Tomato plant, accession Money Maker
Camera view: vertical (180 deg); turntable rotation: 90 degrees
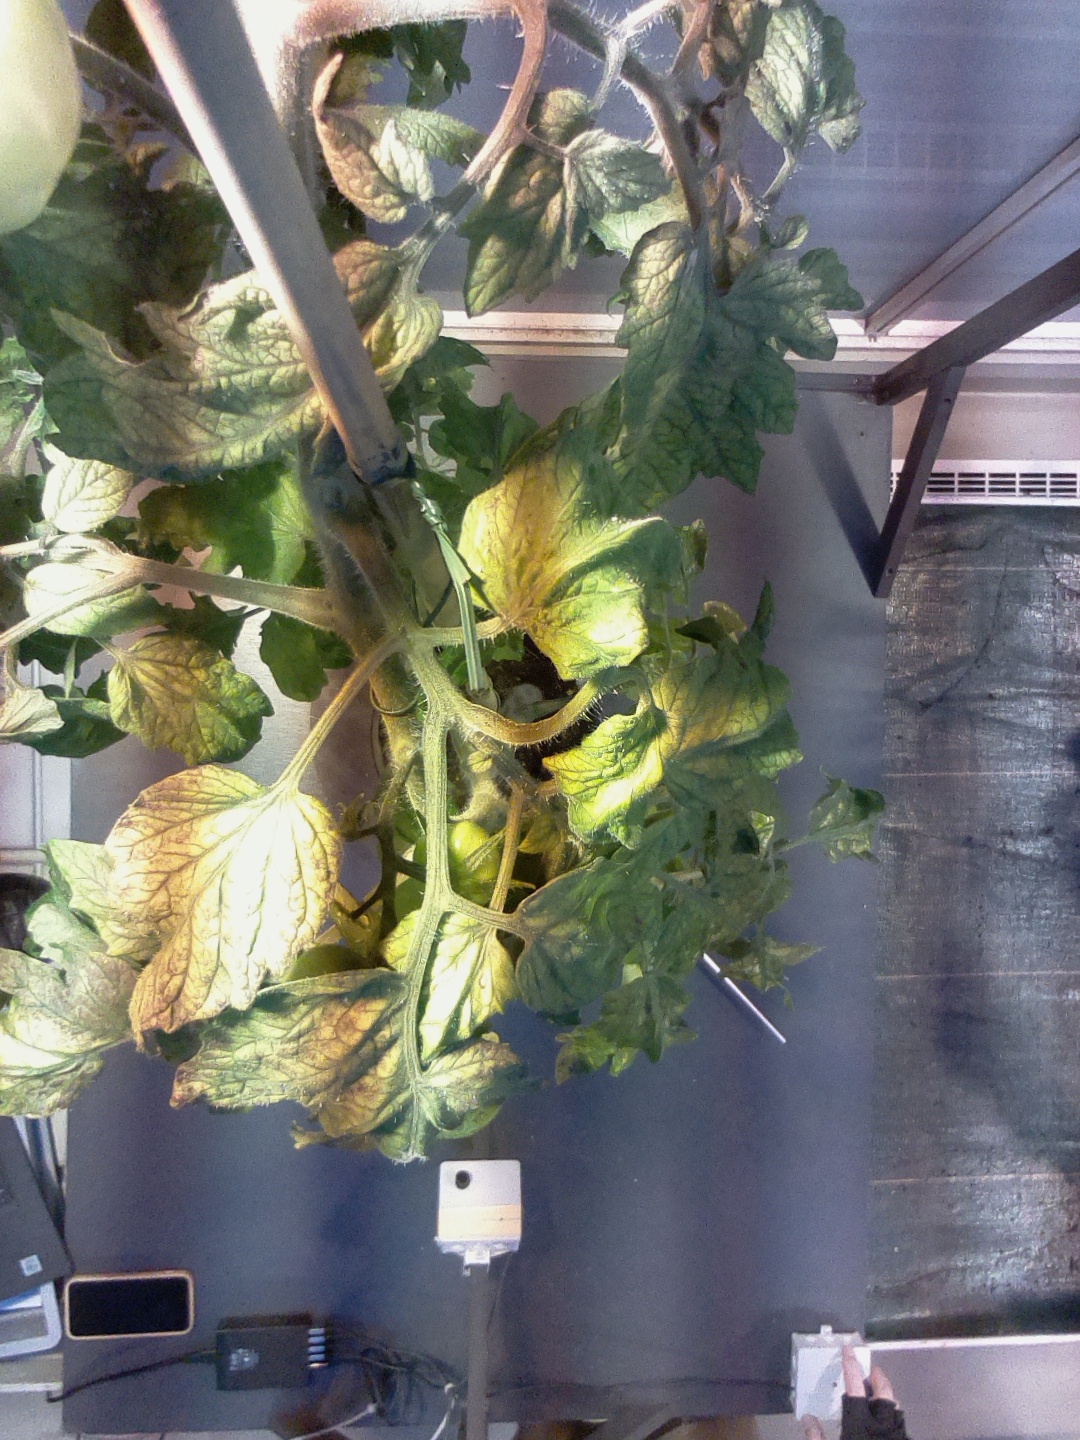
BBCH growth stage 76: 60%-70% of final fruit size